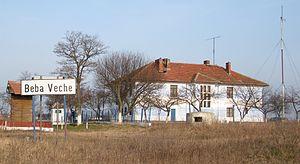
Beba Veche est une commune du județ de Timiș en Roumanie, dans la région historique du Banat.